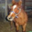
Label: horse